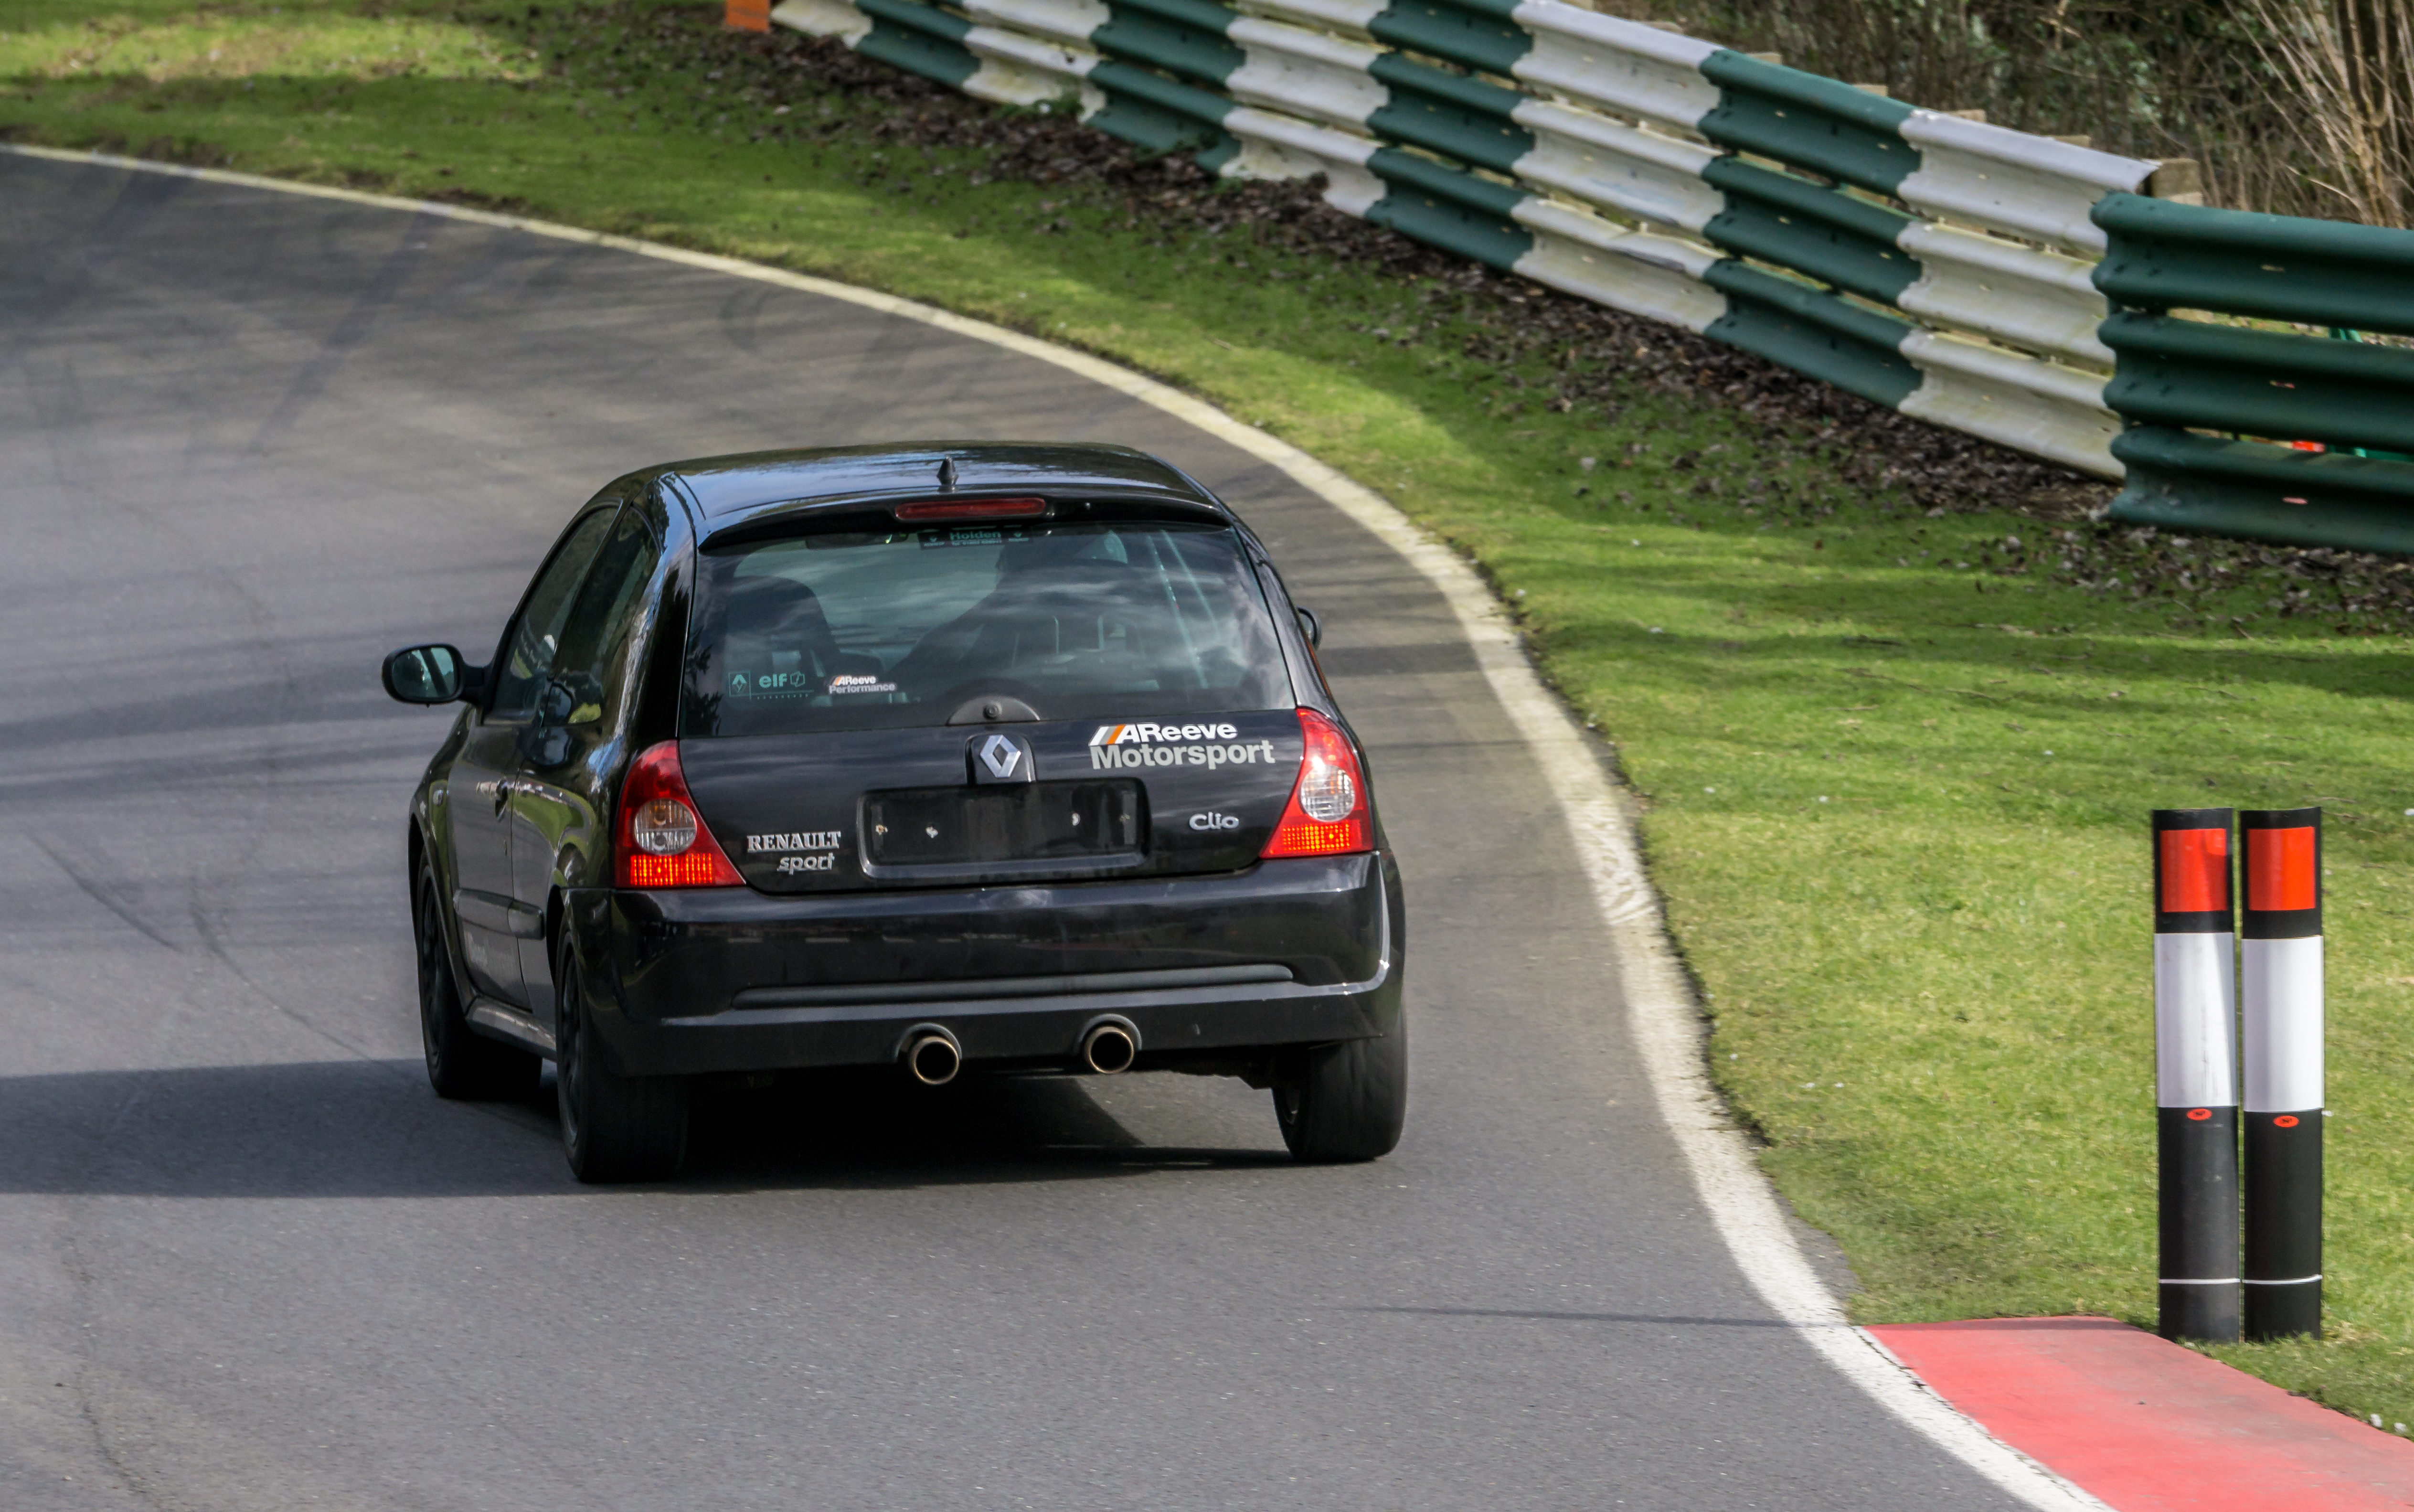
track, car, driving, vehicle, park, 2016, sports, racing, sony, day, race track, february, motorsport, ilce6000, trackday, 28th, cadwell, opentrack, city car, auto racing, automobile make, rallycross, rallying